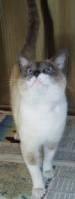
cat